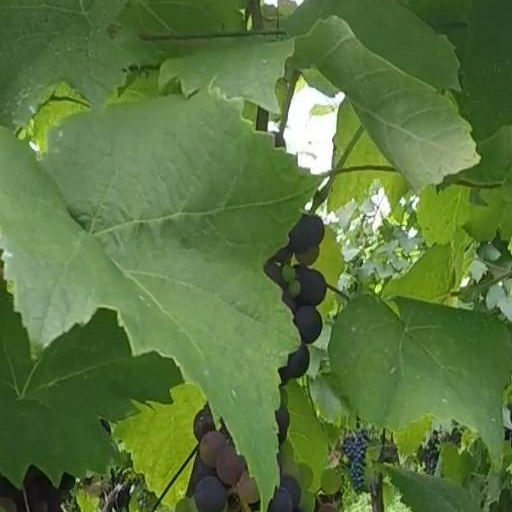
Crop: grape